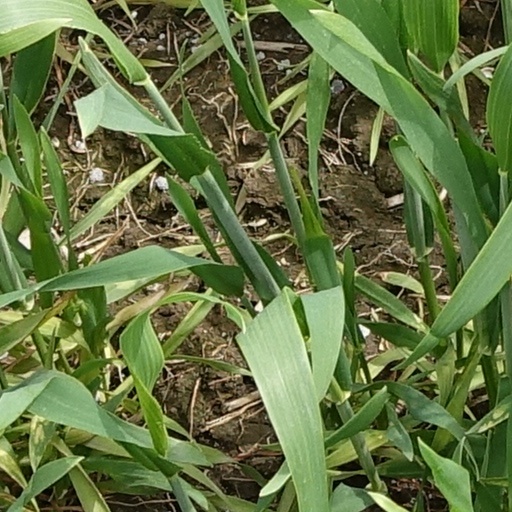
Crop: wheat